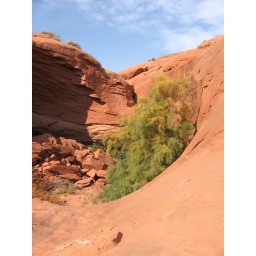
Green in a red canyon